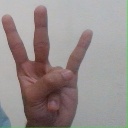
अक्षर: क्ष